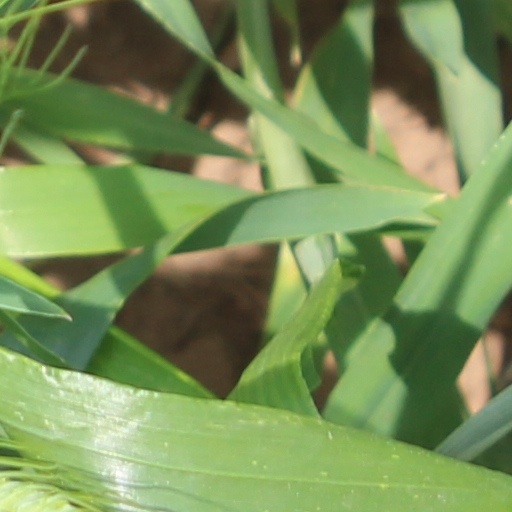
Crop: wheat